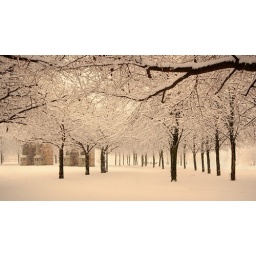
this was a surral view of the entrance to glasgow green under the cherry trees during a blizzard